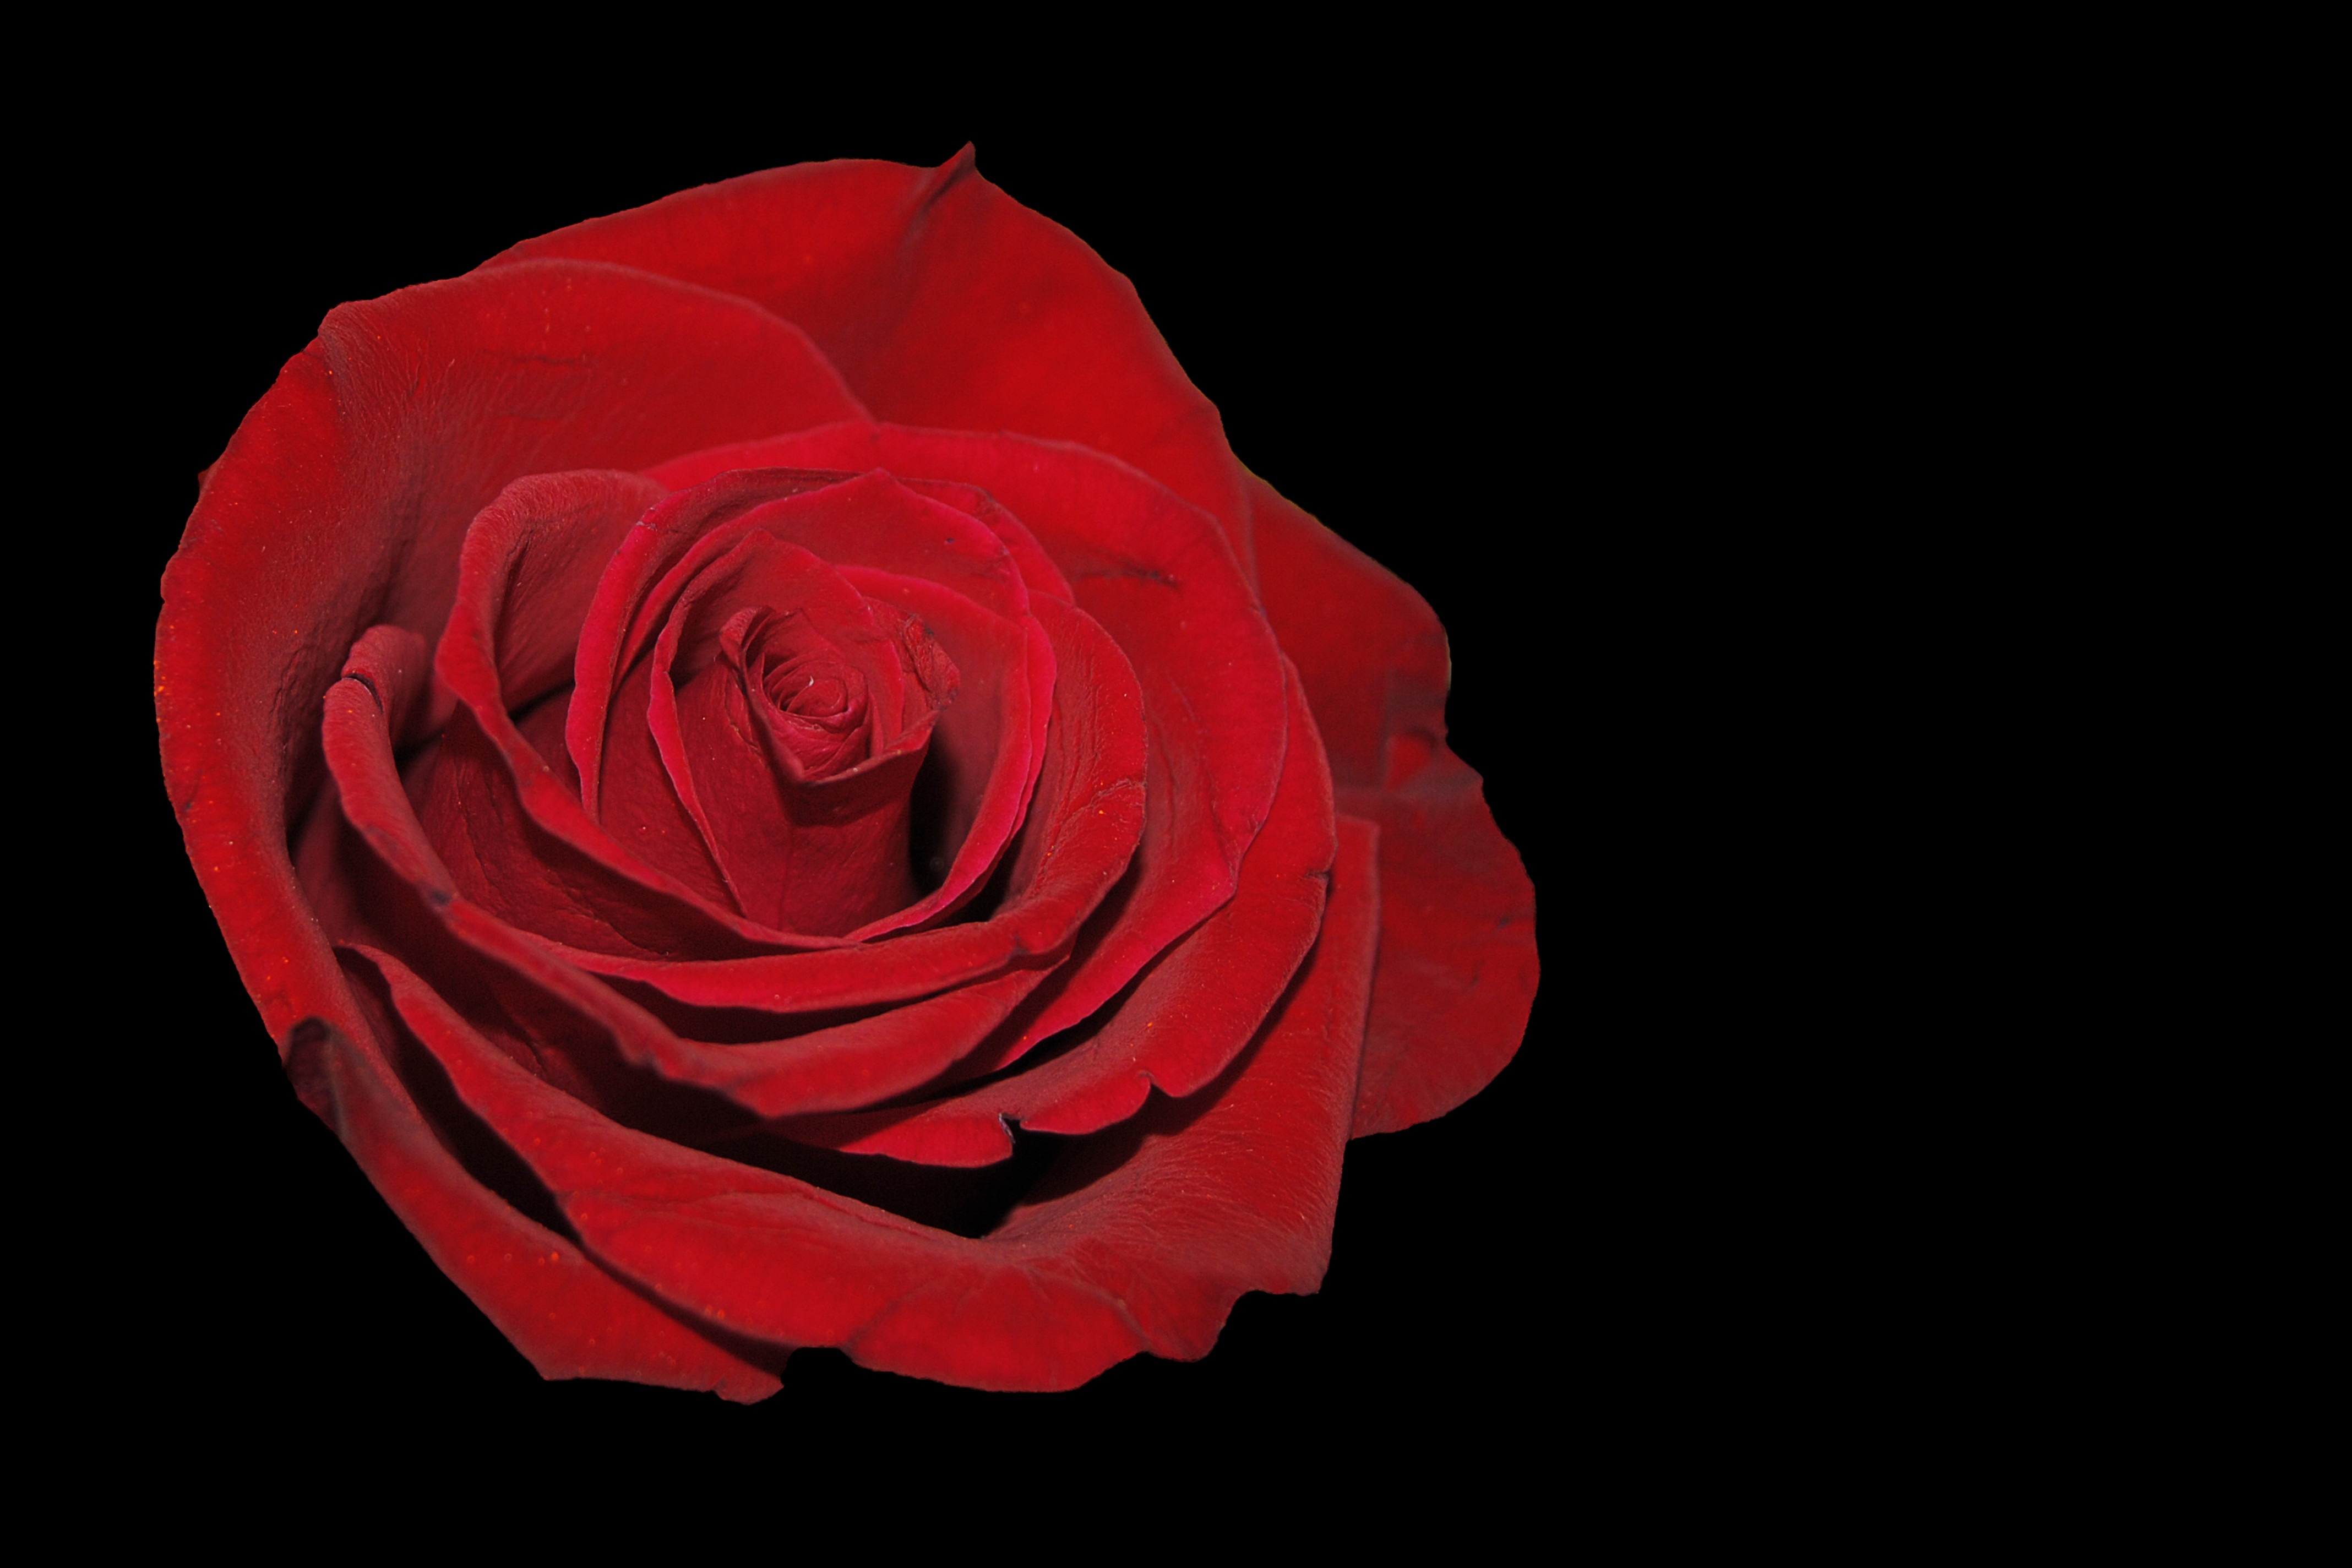
blossom, black and white, plant, flower, petal, bloom, rose, red, pink, macro photography, flowering plant, garden roses, rose family, land plant, rose order